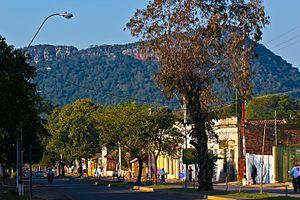
Paraguarí est une ville et un district du Paraguay, capitale du département de Paraguarí.